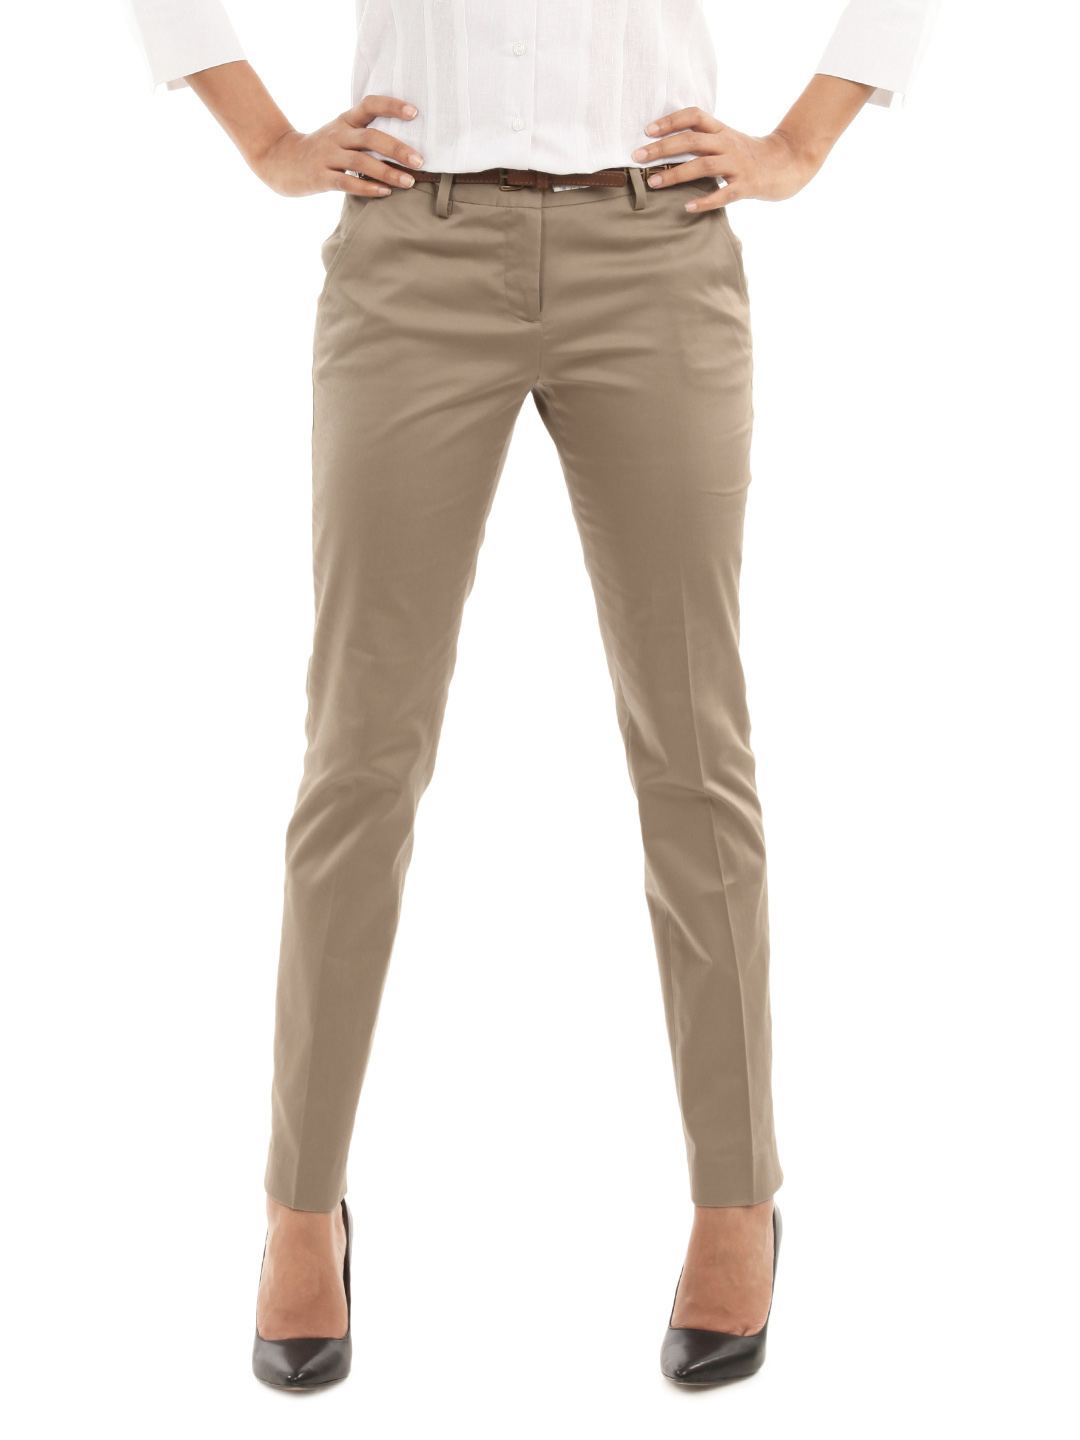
Wills Lifestyle Women Brown Trousers
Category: Apparel / Bottomwear / Trousers
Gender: Women
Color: Brown
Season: Summer 2012
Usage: Casual